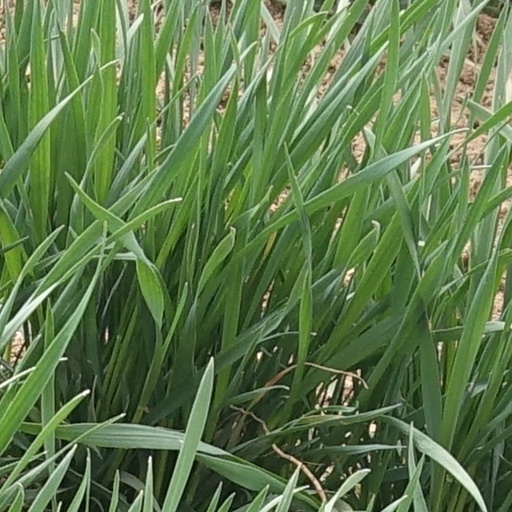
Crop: wheat